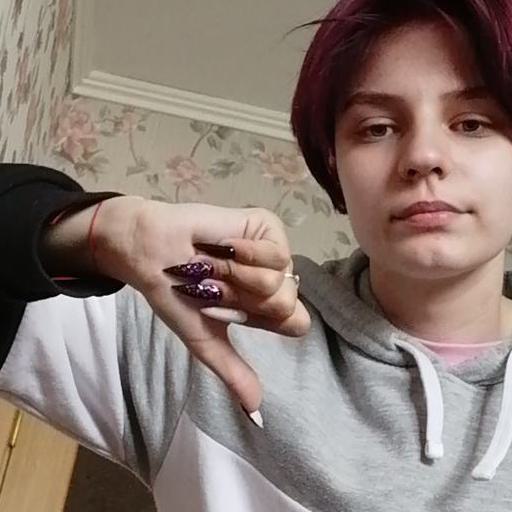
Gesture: dislike